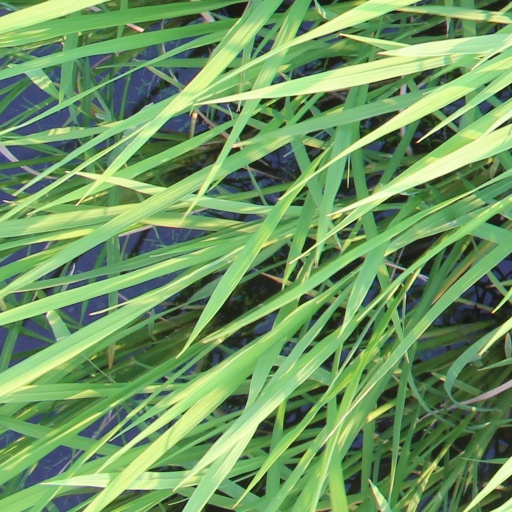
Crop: rice